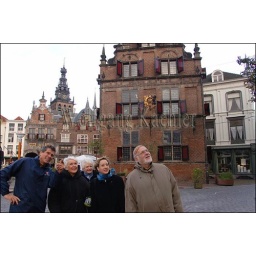
Netherlands (Holland), nijmegen, market square, tourists in front of old custom house (De waag)